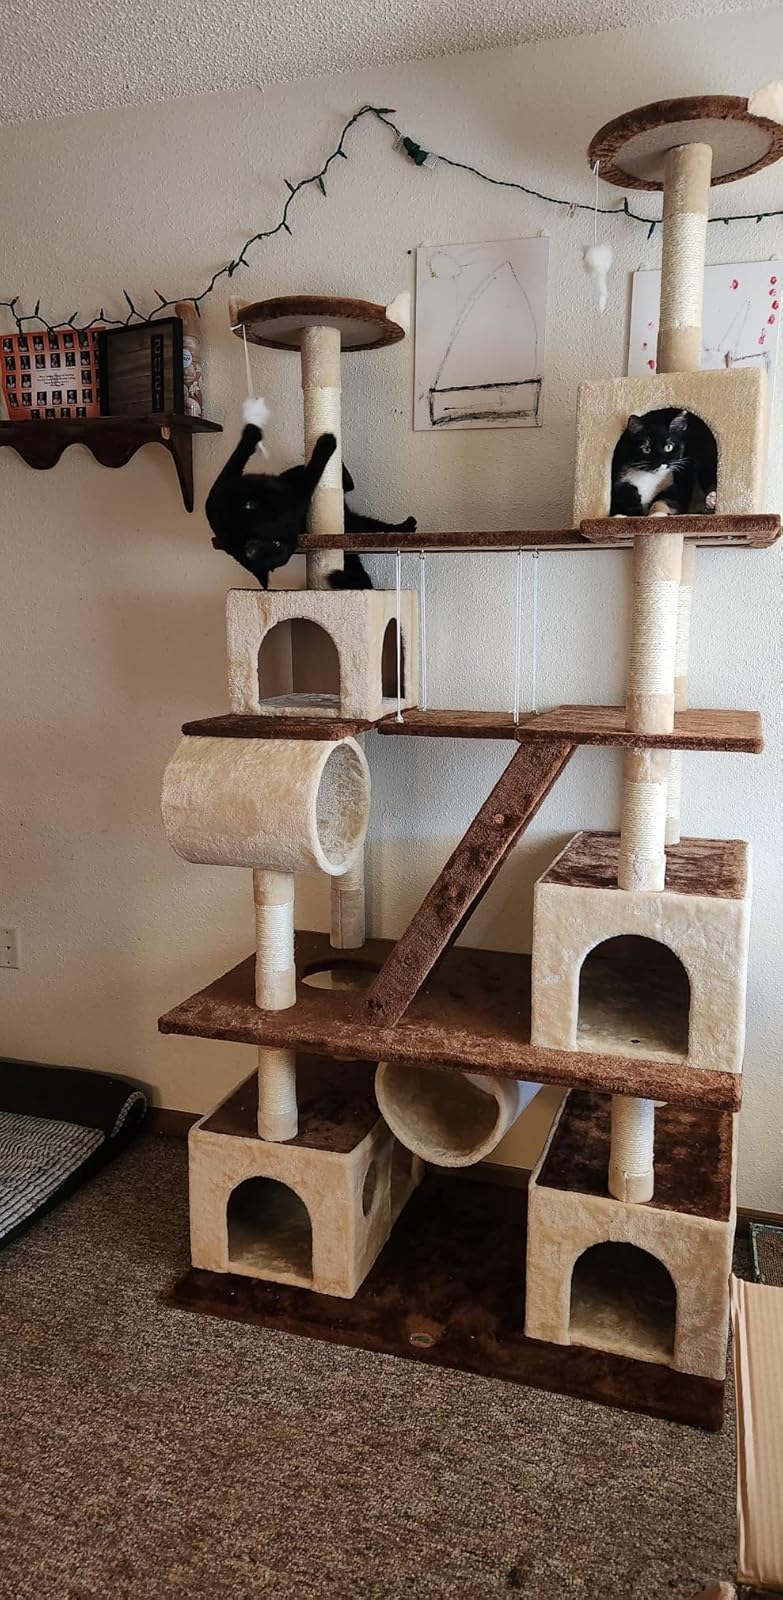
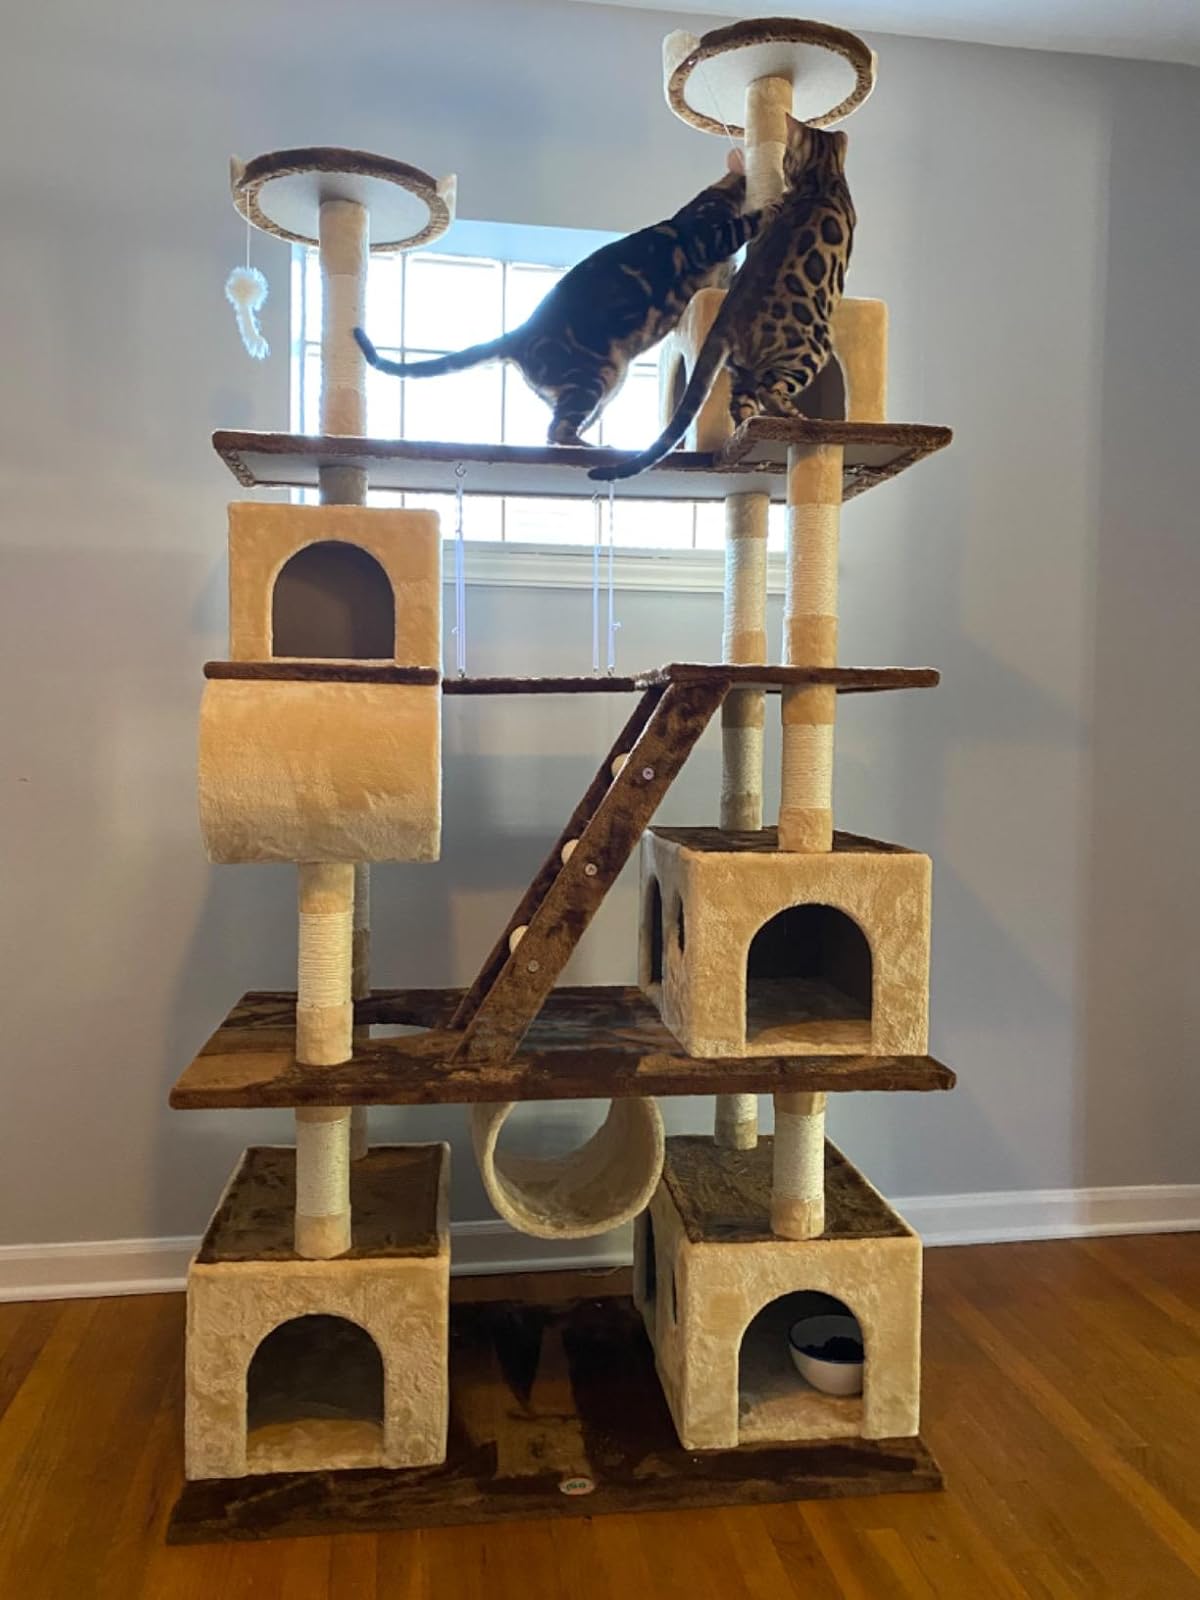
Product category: items_cat tree
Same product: yes